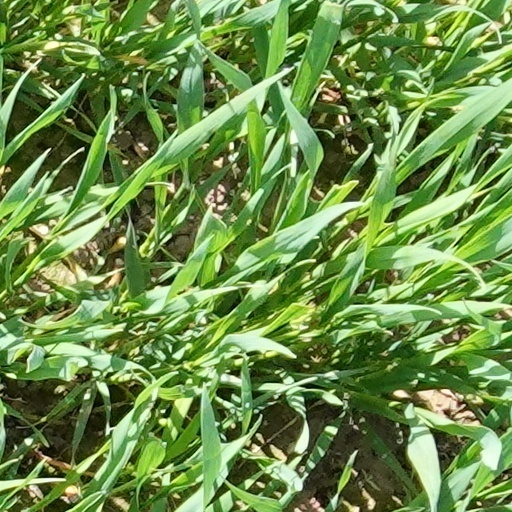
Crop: wheat